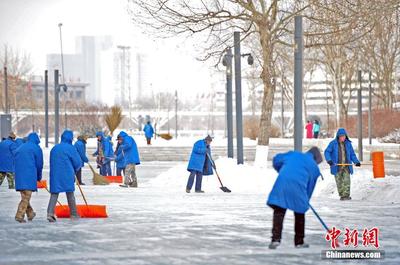
Weather: snow or frosty